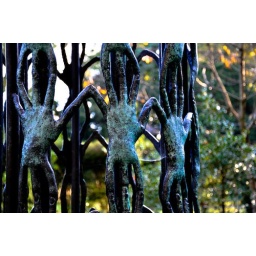
monument for missing people in castle park kilkenny